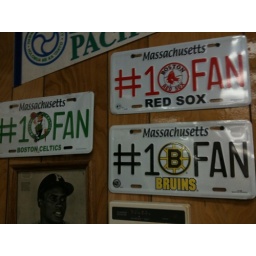
Always a good sign for a pizza shop. Especially in Honolulu.